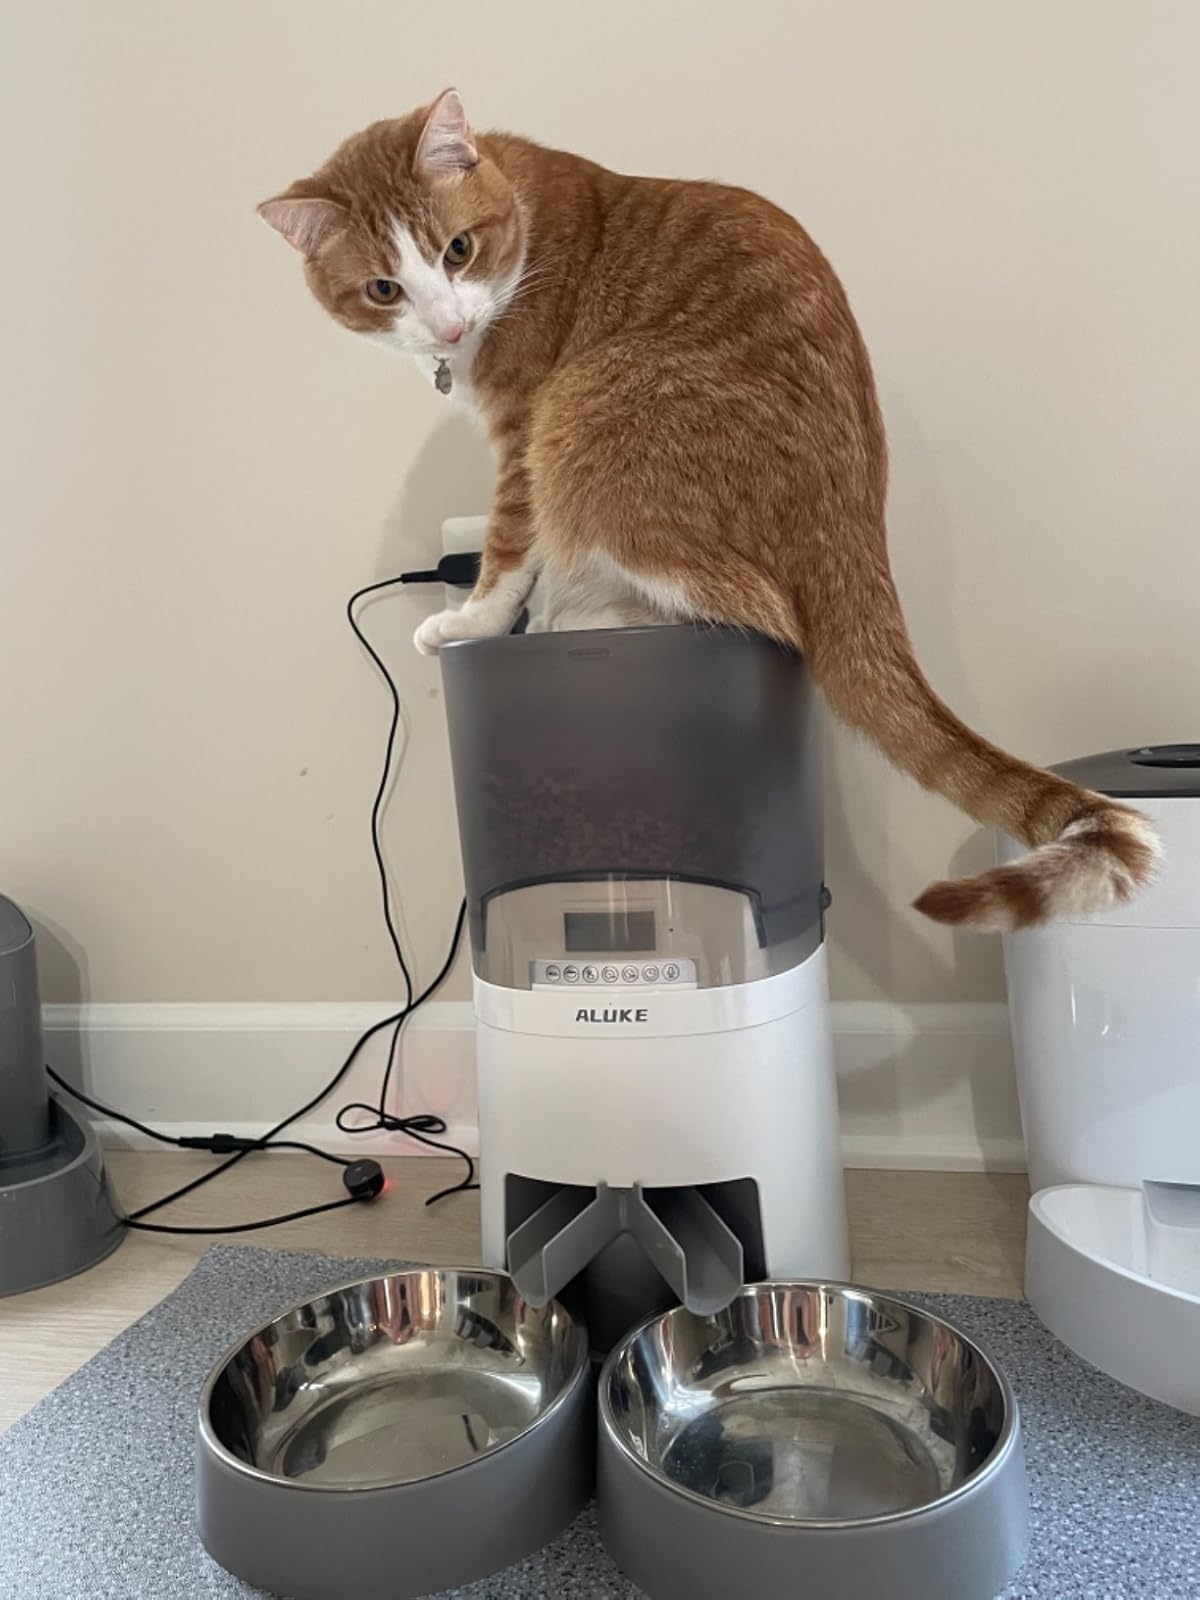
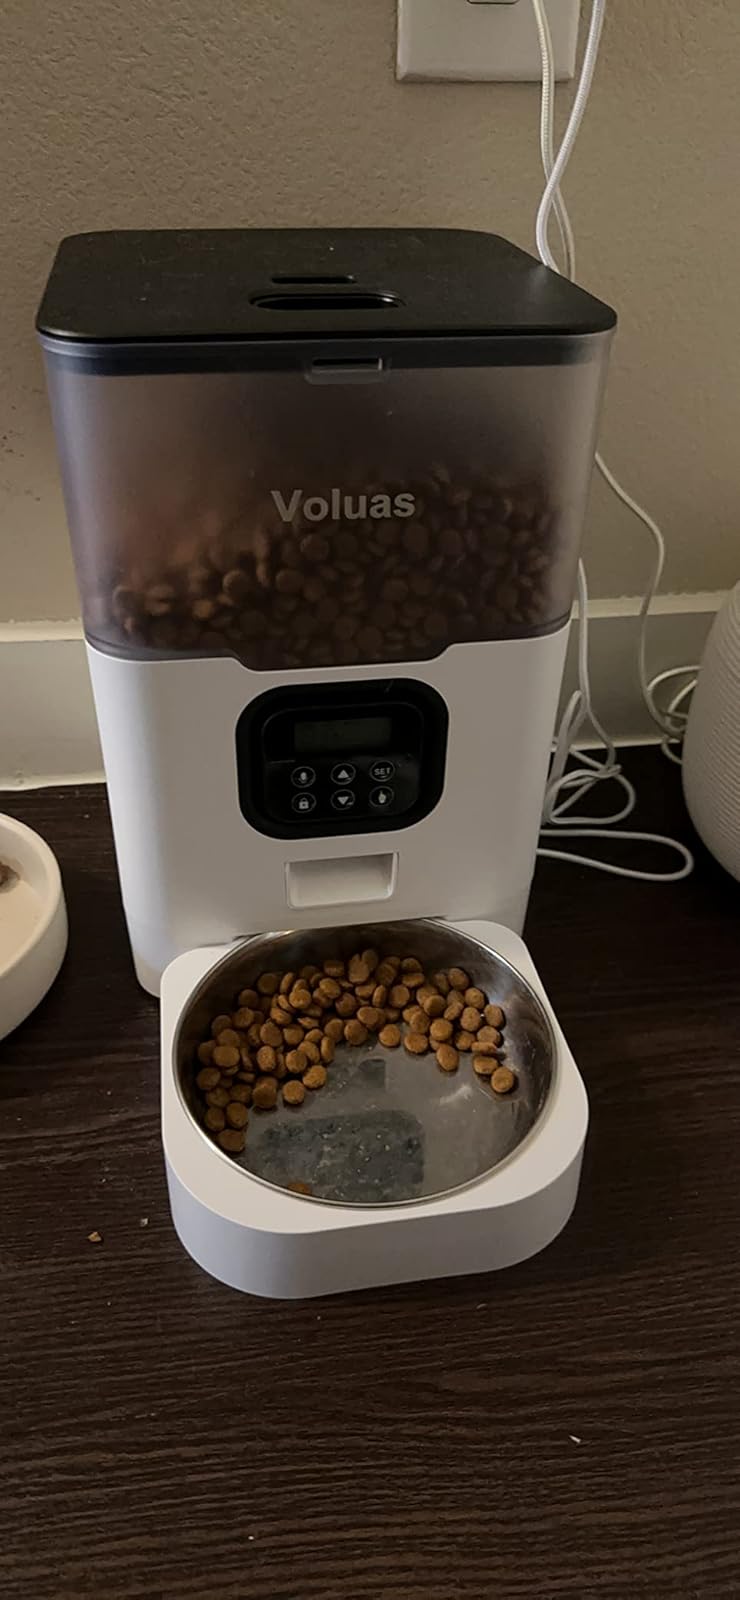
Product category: items_feeder
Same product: no